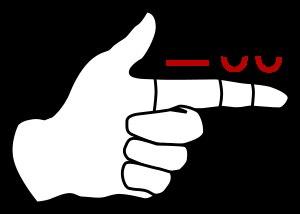
Le dactyle est un pied, c’est-à-dire un élément métrique de la poésie grecque et latine au départ puis, par extension, de toutes les poésies dont le mètre est rythmique ou accentuel et non syllabique.